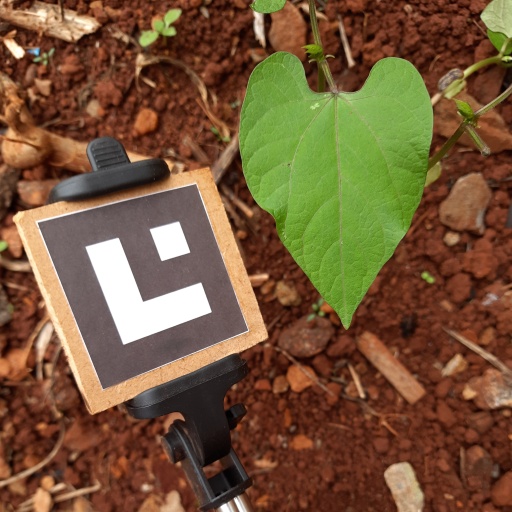
Observations: wavy surface, no eating holes, under shade